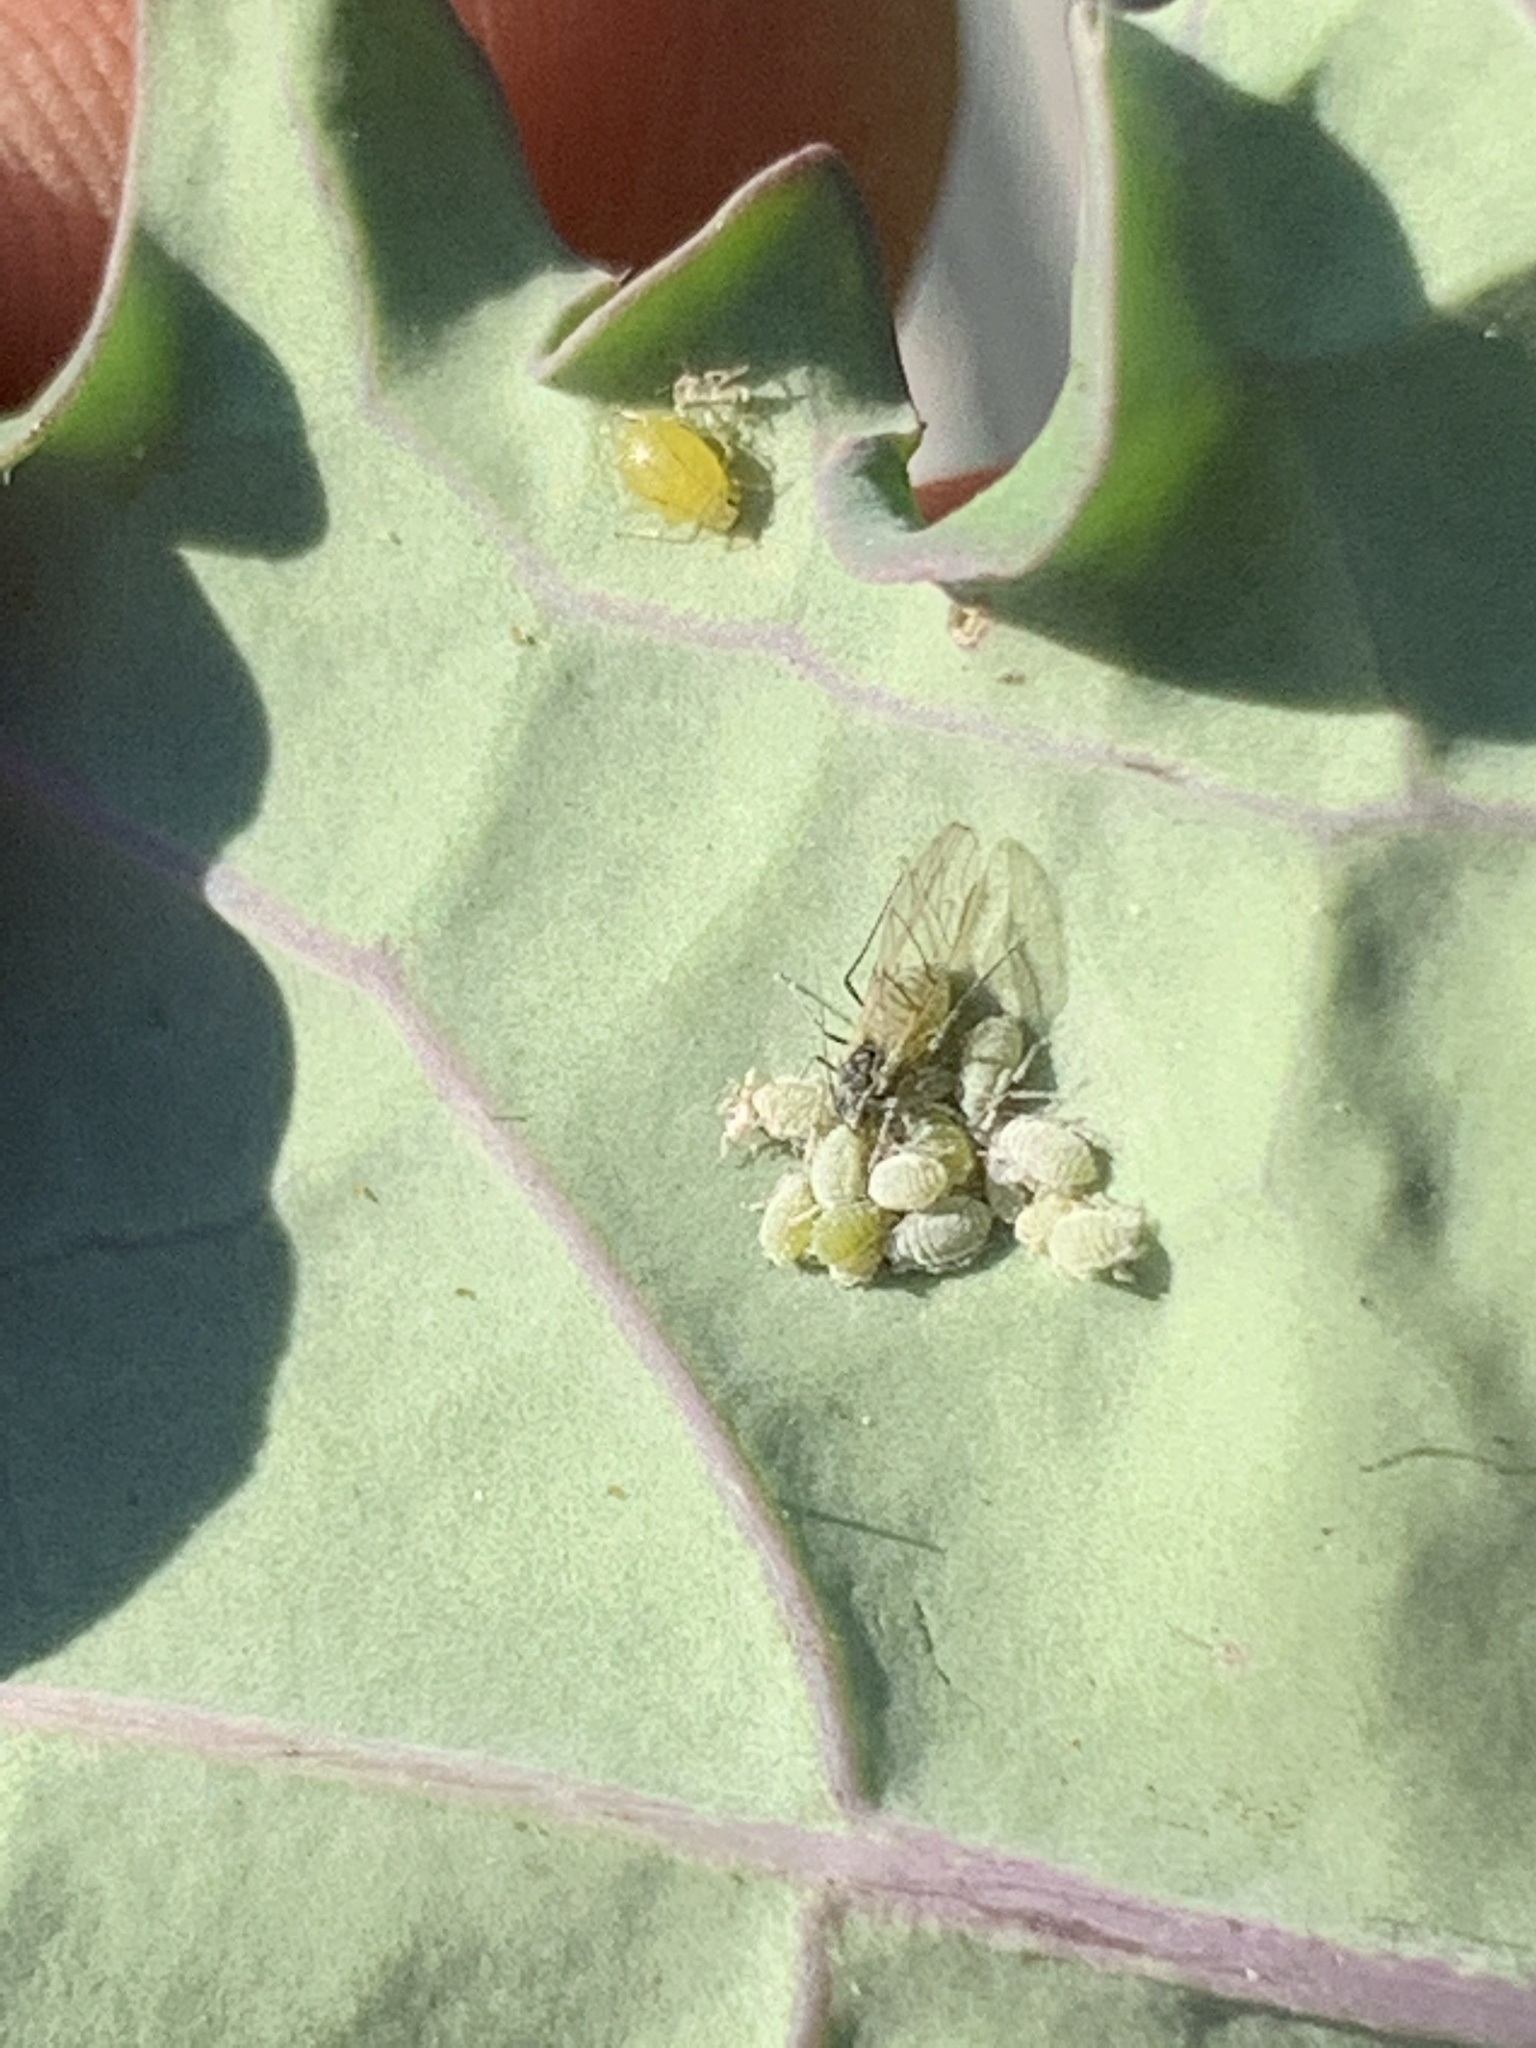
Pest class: cabbage_aphid